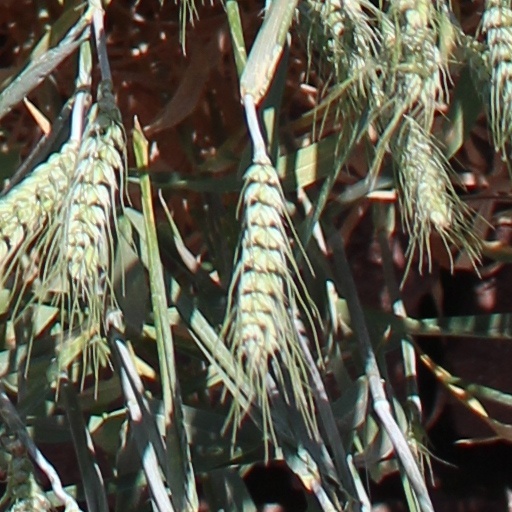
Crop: wheat